Alfred Schimek

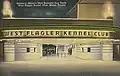
The West Flagler Kennel Club in Miami, one of Schimek's notable projects.

Alfred F. Schimek (1897–1980) was an architect active in Illinois and South Florida during the early and mid-20th century. He was responsible for notable projects in each region over the course of his career spanning five decades and is known primarily for his residential architecture work. His designs are associated mostly with updated interpretations of traditional European styles, such as Mediterranean Revival, though he also designed in the contemporary Bauhaus-influenced Modernist Art Deco style. Schimek also served in the board leadership of organizations in each region including the Illinois Society of Architects and the Greater Miami Civic Theater. As an inventor Schimek filed US patents for spring suspension systems and original door mounting designs.